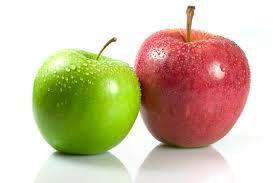
Label: apples